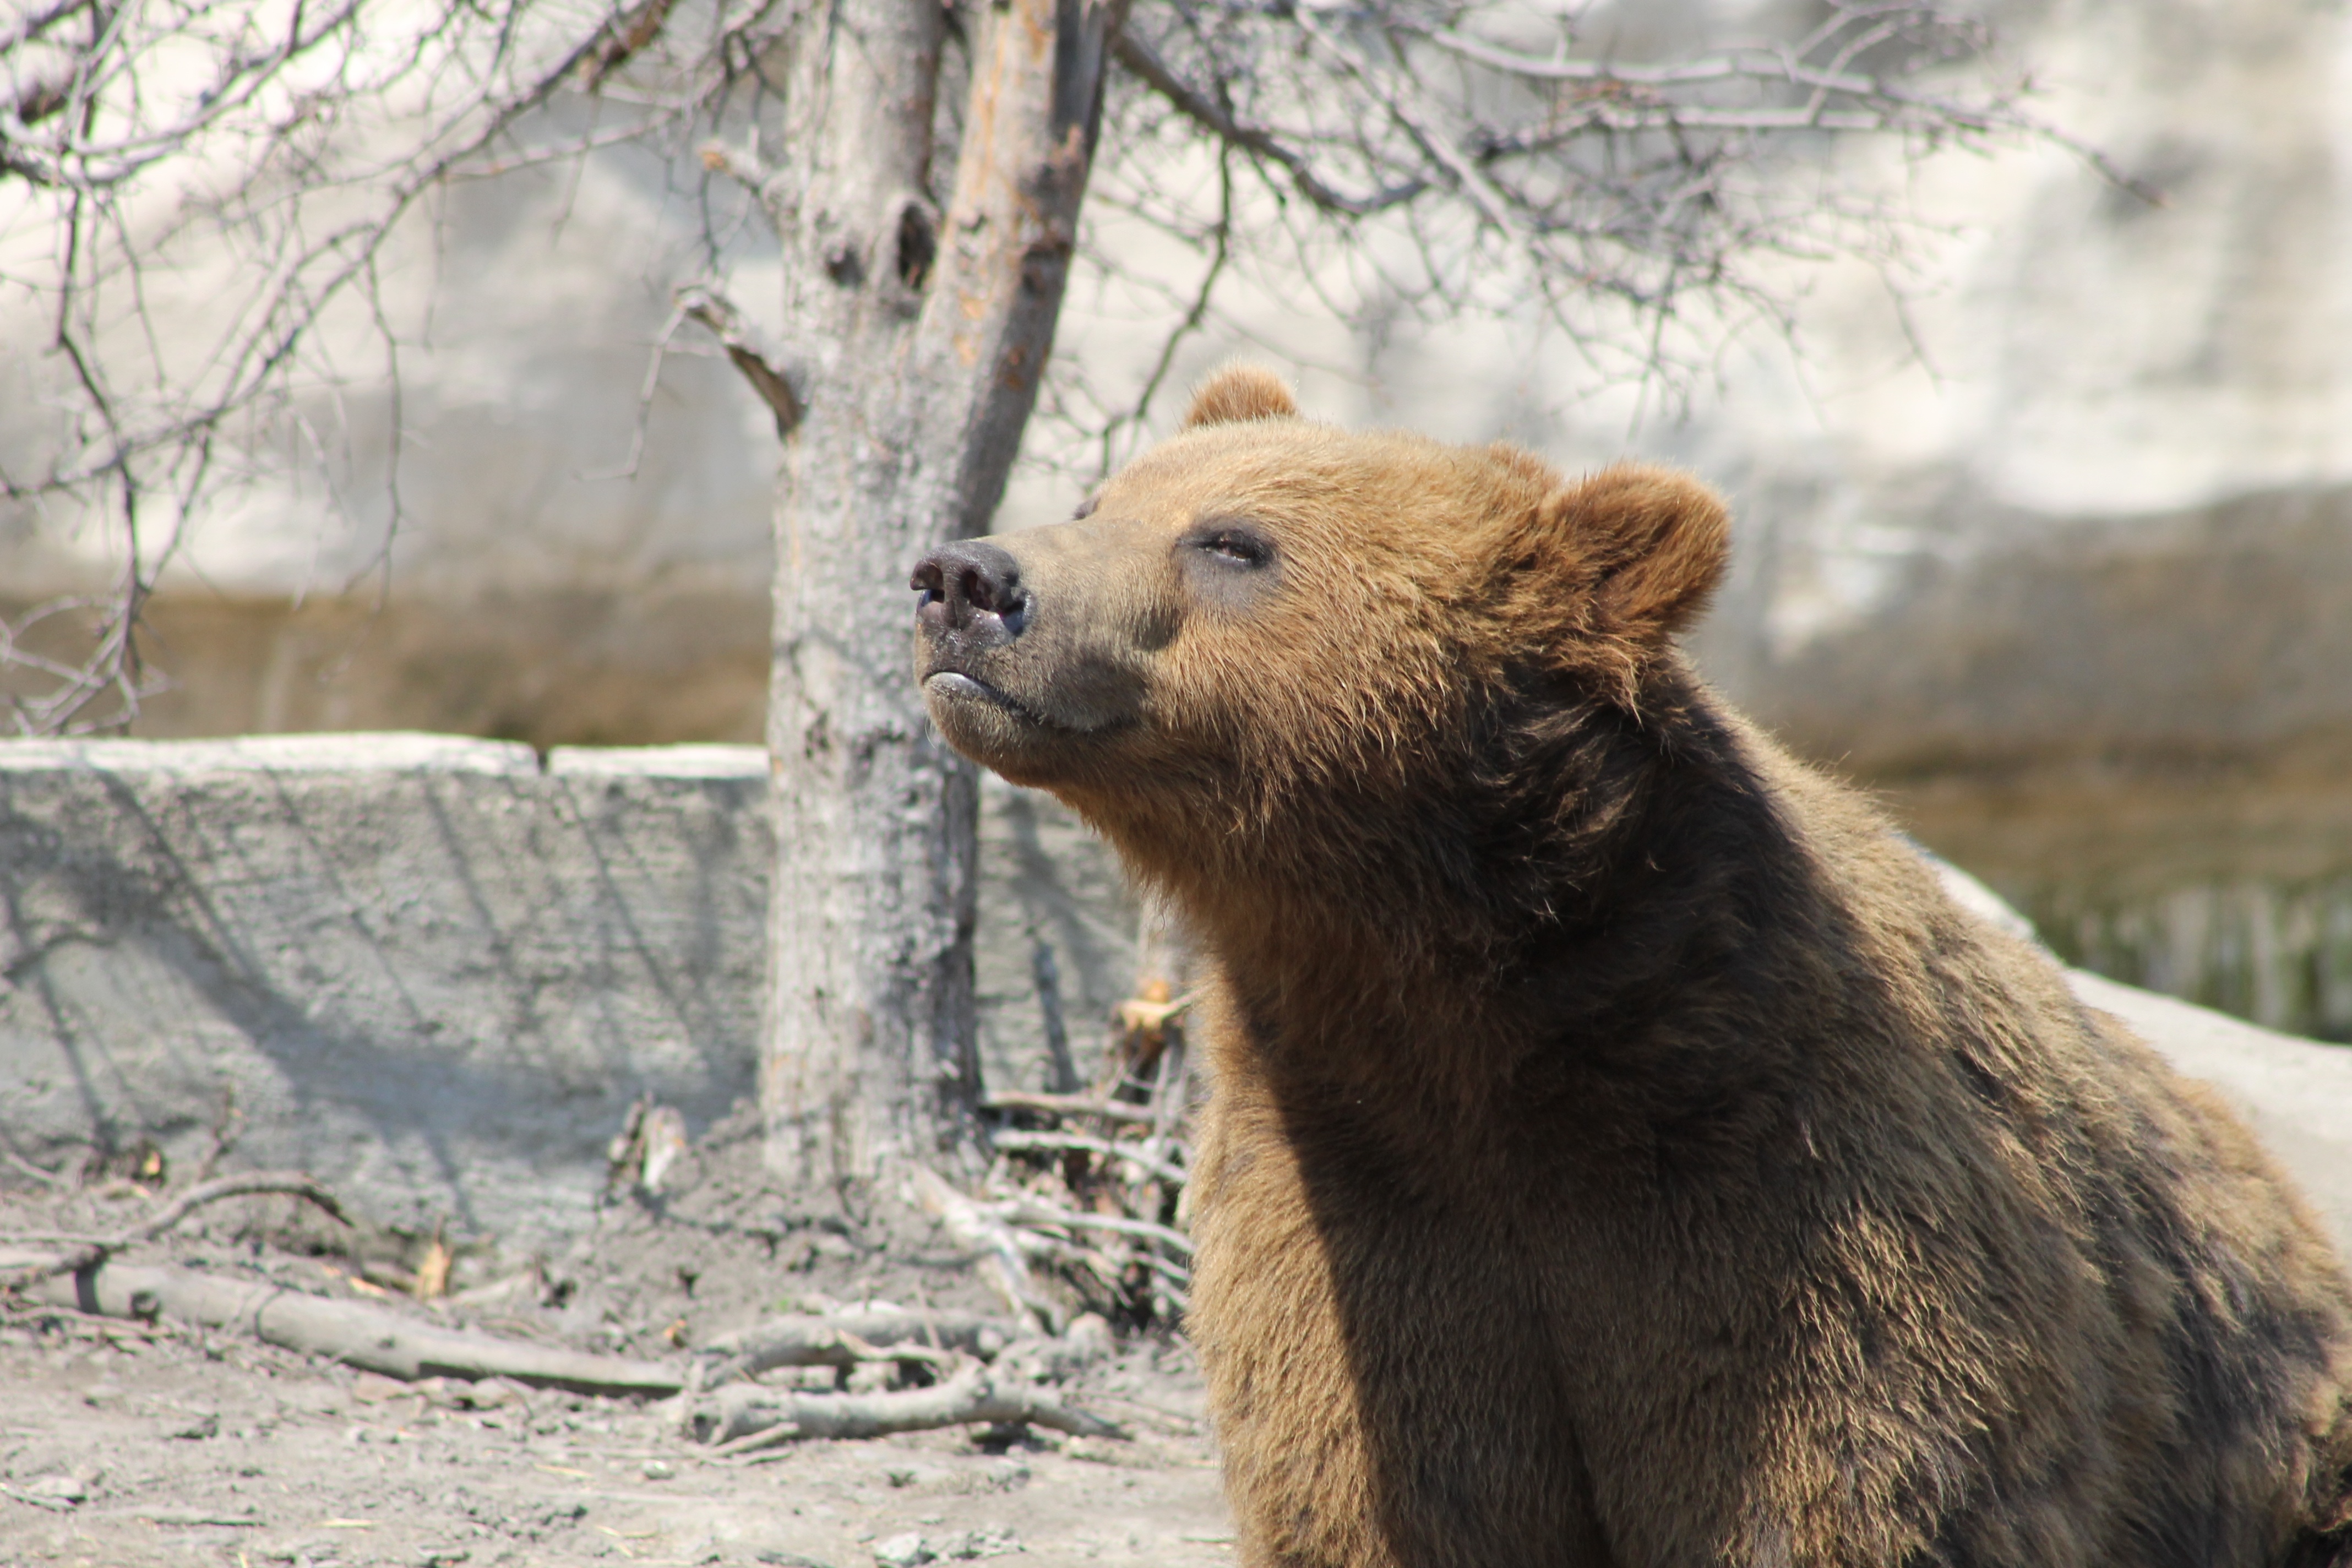
nature, animal, cute, bear, wildlife, grizzly, zoo, sitting, brown, mammal, fauna, brown bear, face, whiskers, smell, vertebrate, big, teddy, grizzly bear